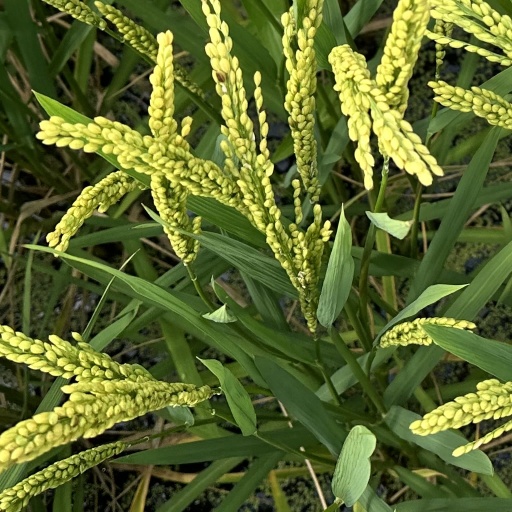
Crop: rice